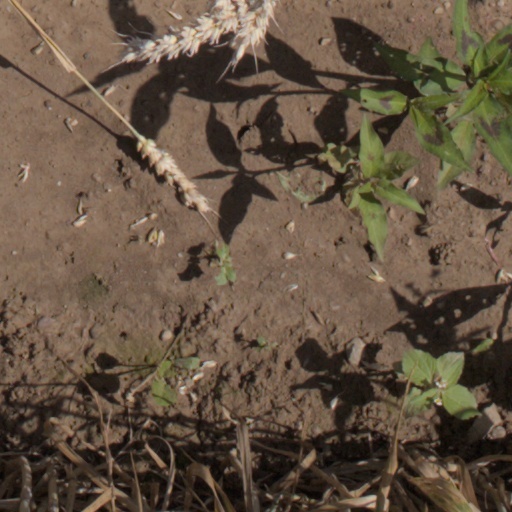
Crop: wheat